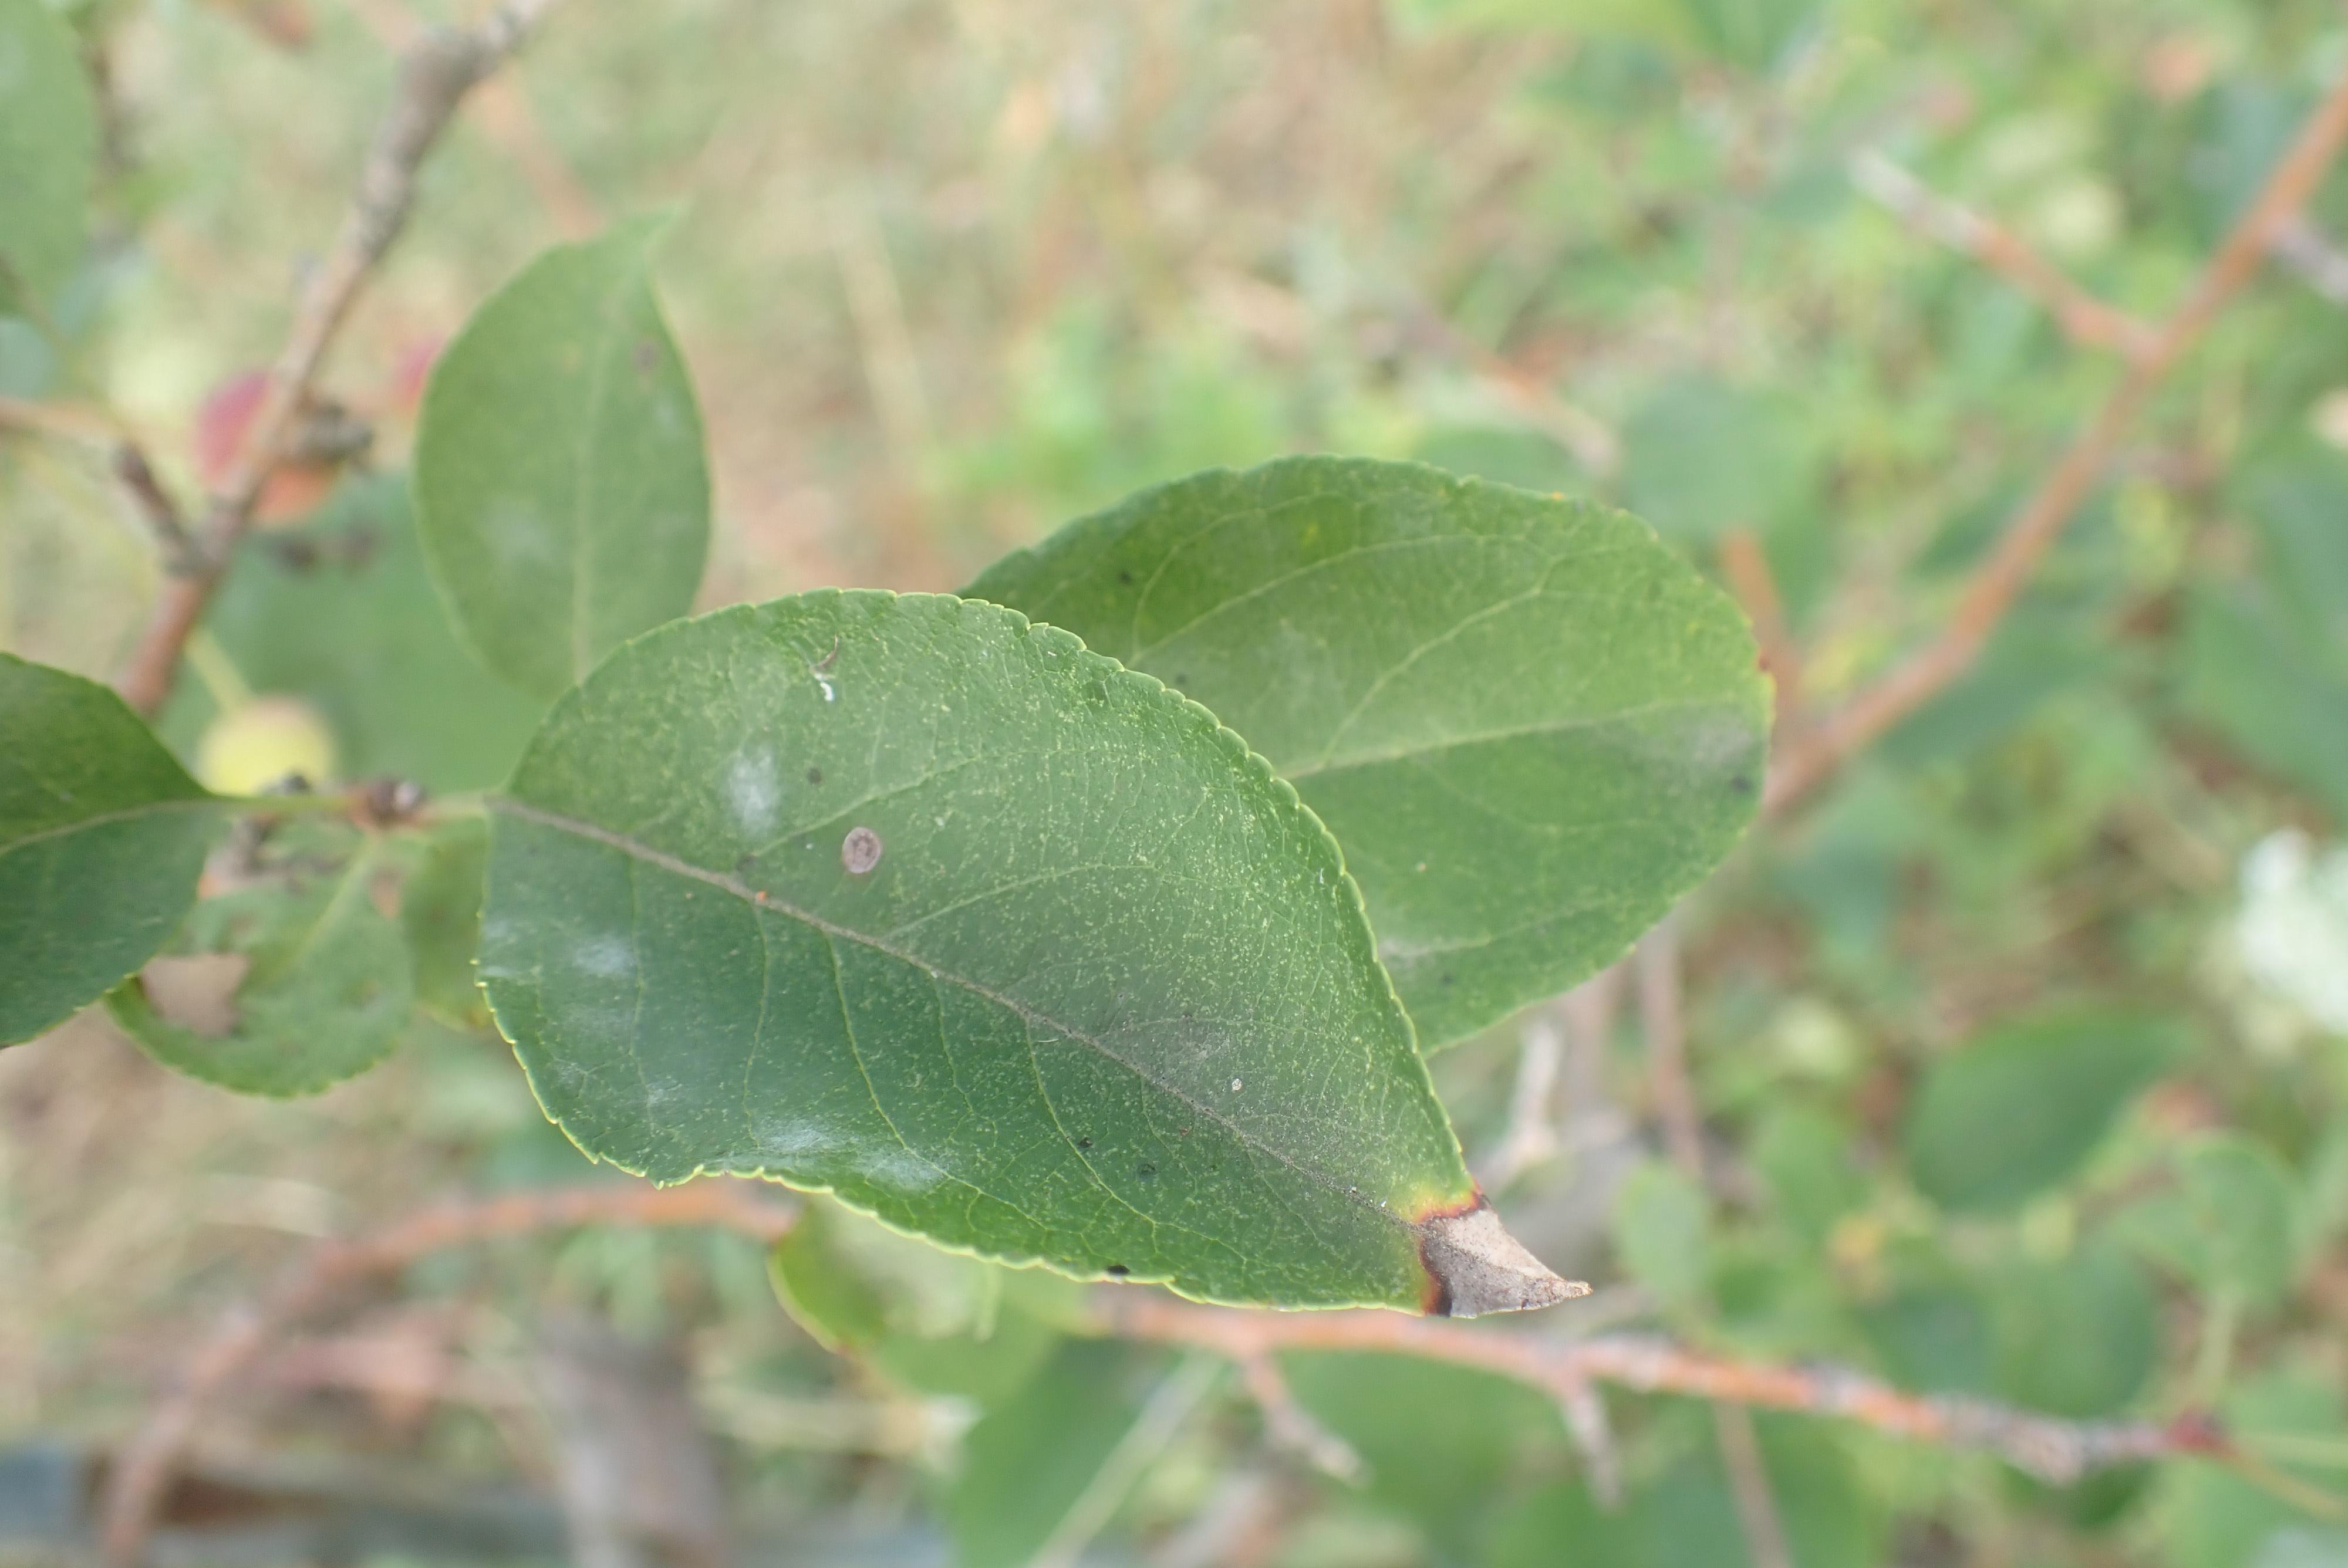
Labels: complex